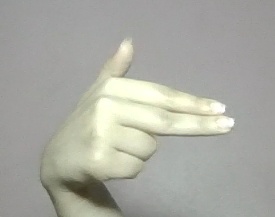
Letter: ghain